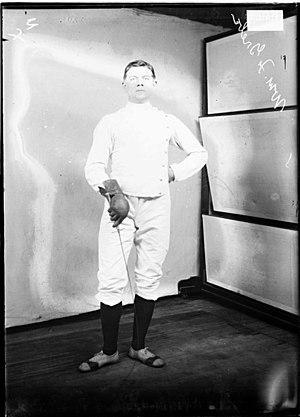
William F. Grebe, né le 9 mars 1869 à Chicago et mort le 29 juin 1960 dans la même ville, est un escrimeur américain.